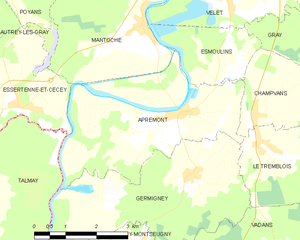
Carte des communes françaises